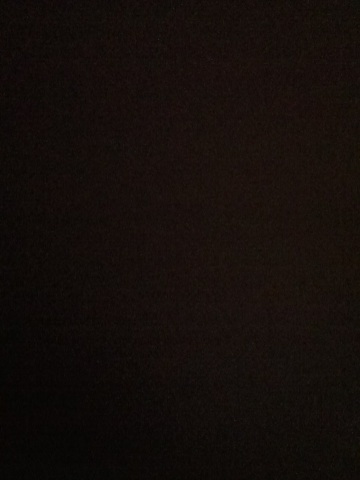Question: How big is my breast?
Answer: unanswerable